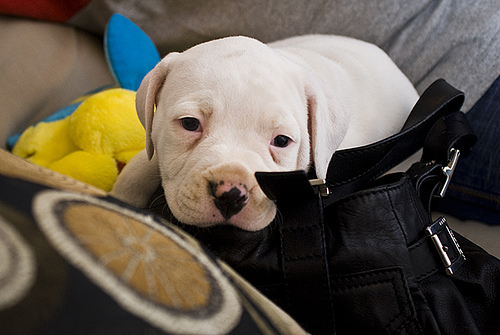
Breed: american bulldog